Paisley Sheriff Court

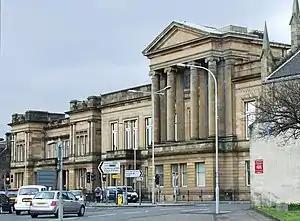
The 1885 building on the far left and the 1890 extension on the right

Paisley Sheriff Court is a municipal structure in St James Street, Paisley, Renfrewshire, Scotland. The complex, which was the headquarters of Renfrewshire County Council and is currently used as a courthouse, is a Category A listed building.